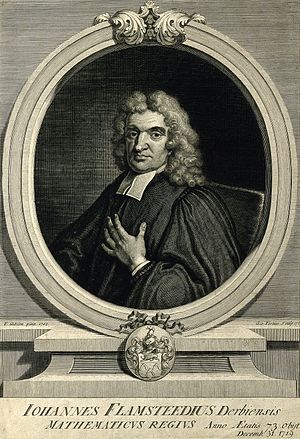
John Flamsteed
John Flamsteed.
John Flamsteed var en engelsk astronom.